Lilium lancifolium

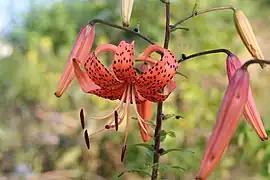
"Lilium lancifolium", Batiscan, Quebec, Canada

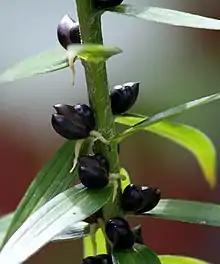
Leaf axil bulbils with developing roots in late summer

Like other true lilies, the flowers are borne on upright stems that are tall and bear lanceolate leaves long and broad. "L. lancifolium" produces aerial bulblets, known as bulbils, in the leaf axils. These bulbils are uncommon in "Lilium" species and they produce new plants that are clones of the original plant.